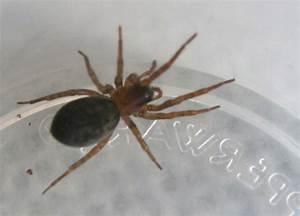
spider